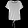
Label: T - shirt / top